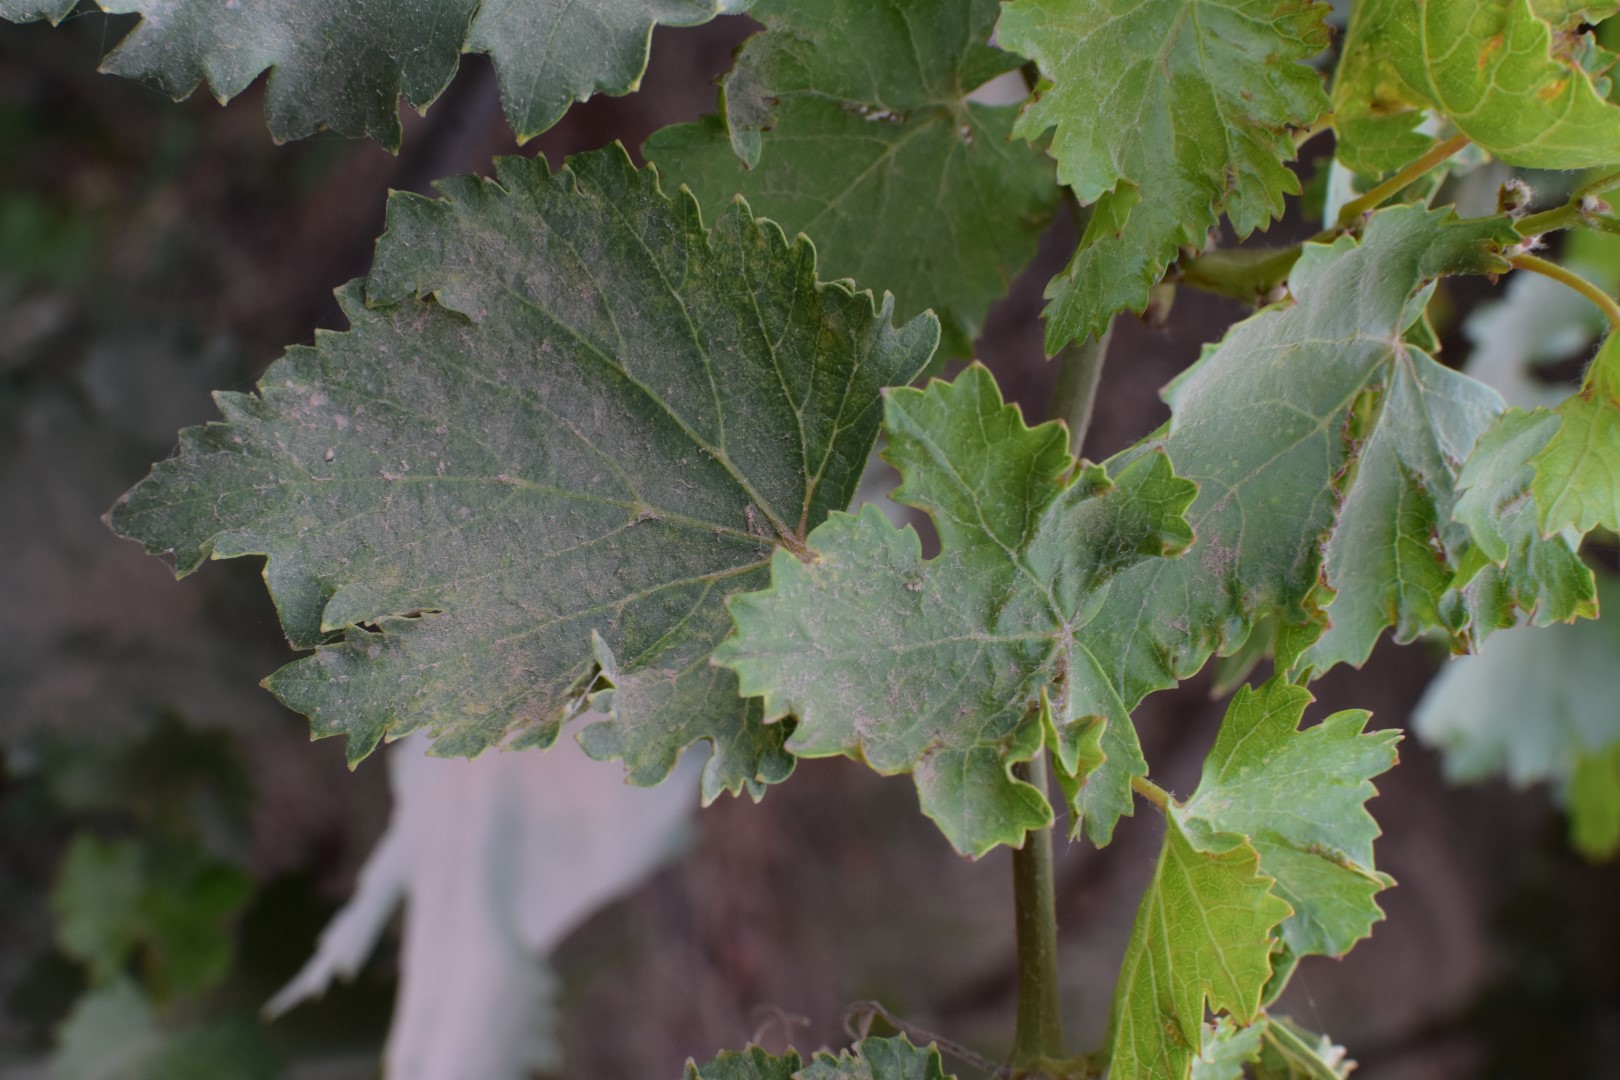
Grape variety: Kamali